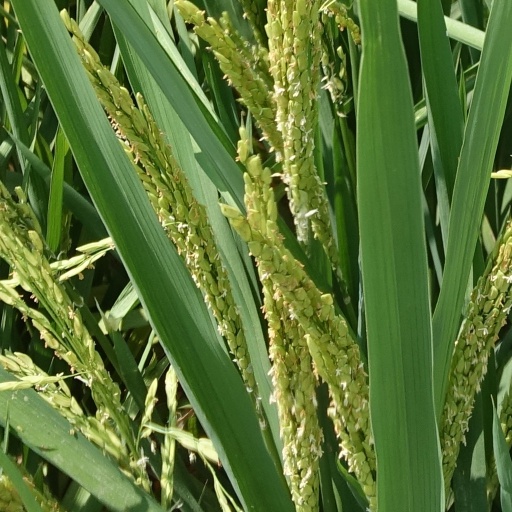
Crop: rice